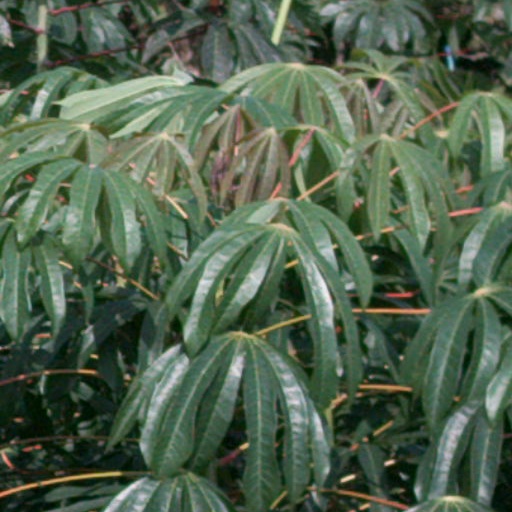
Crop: cassava